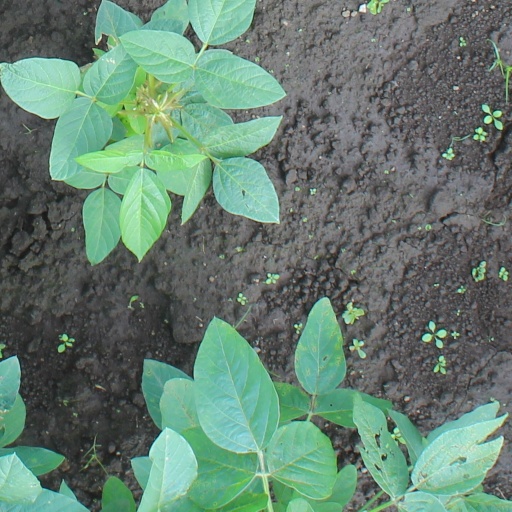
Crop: soybean